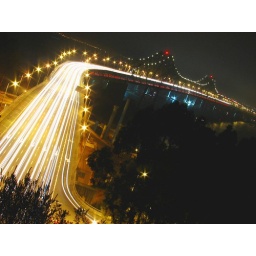
over the eastern span of the bay bridge (highway 80) - treasure island, san francisco, california